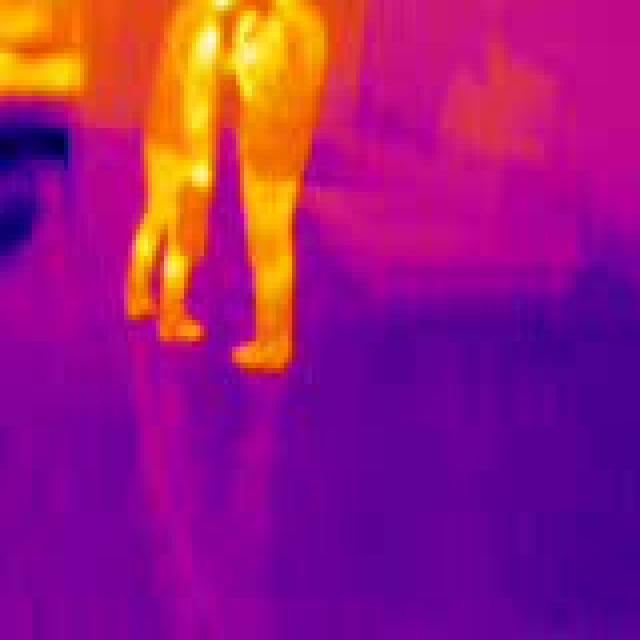
Detected objects:
label: person
label: person